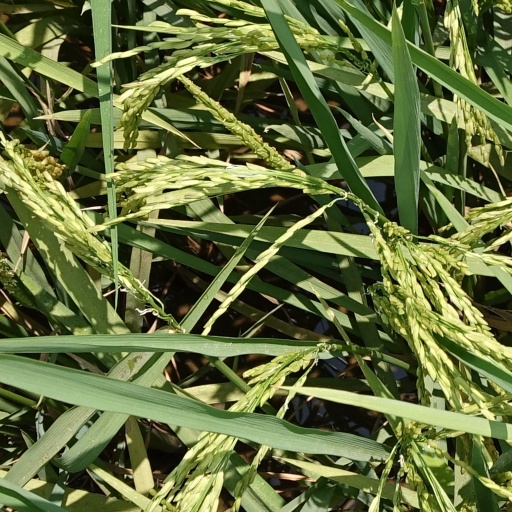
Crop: rice